Novalis

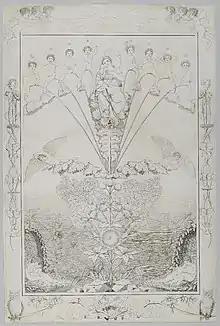
Philipp Otto Runge's pen-and-ink drawing "Night" (1803). Runge's Romantic use of allegorical symbolism was influenced by his reading of Novalis.

When he died, Novalis had only published "Pollen", "Faith and Love", "Blumen", and "Hymns to the Night". Most of Novalis's writings, including his novels and philosophical works, were neither completed nor published in his lifetime. This problem continues to obscure a full appreciation of his work. His unfinished novels "Heinrich von Ofterdingen" and "The Novices at Sais" and numerous other poems and fragments were published posthumously by Ludwig Tieck and Friedrich Schlegel. However, their publication of Novalis's more philosophical fragments was disorganized and incomplete. A systematic and more comprehensive collection of Novalis's fragments from his notebooks was not available until the twentieth century.